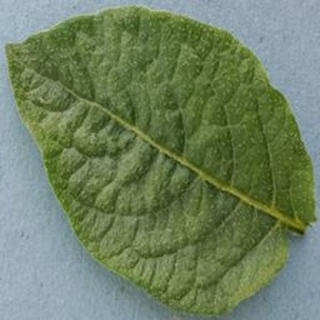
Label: healthy_potato